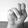
ASL letter: N